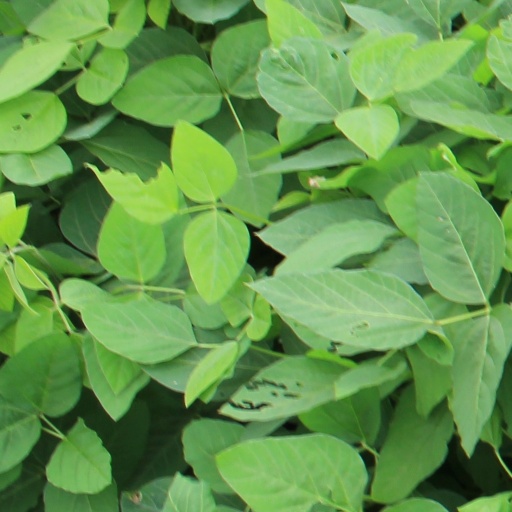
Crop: soybean